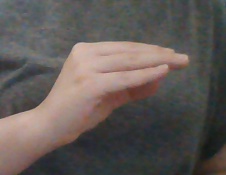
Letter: jeem